Luka Rupnik

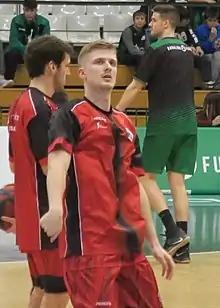
Rupnik in 2018

Luka Rupnik (born 20 May 1993) is a Slovenian professional basketball player for San Pablo Burgos of the Spanish LEB Oro and the Slovenian national basketball team. Standing at , he plays at the point guard position.